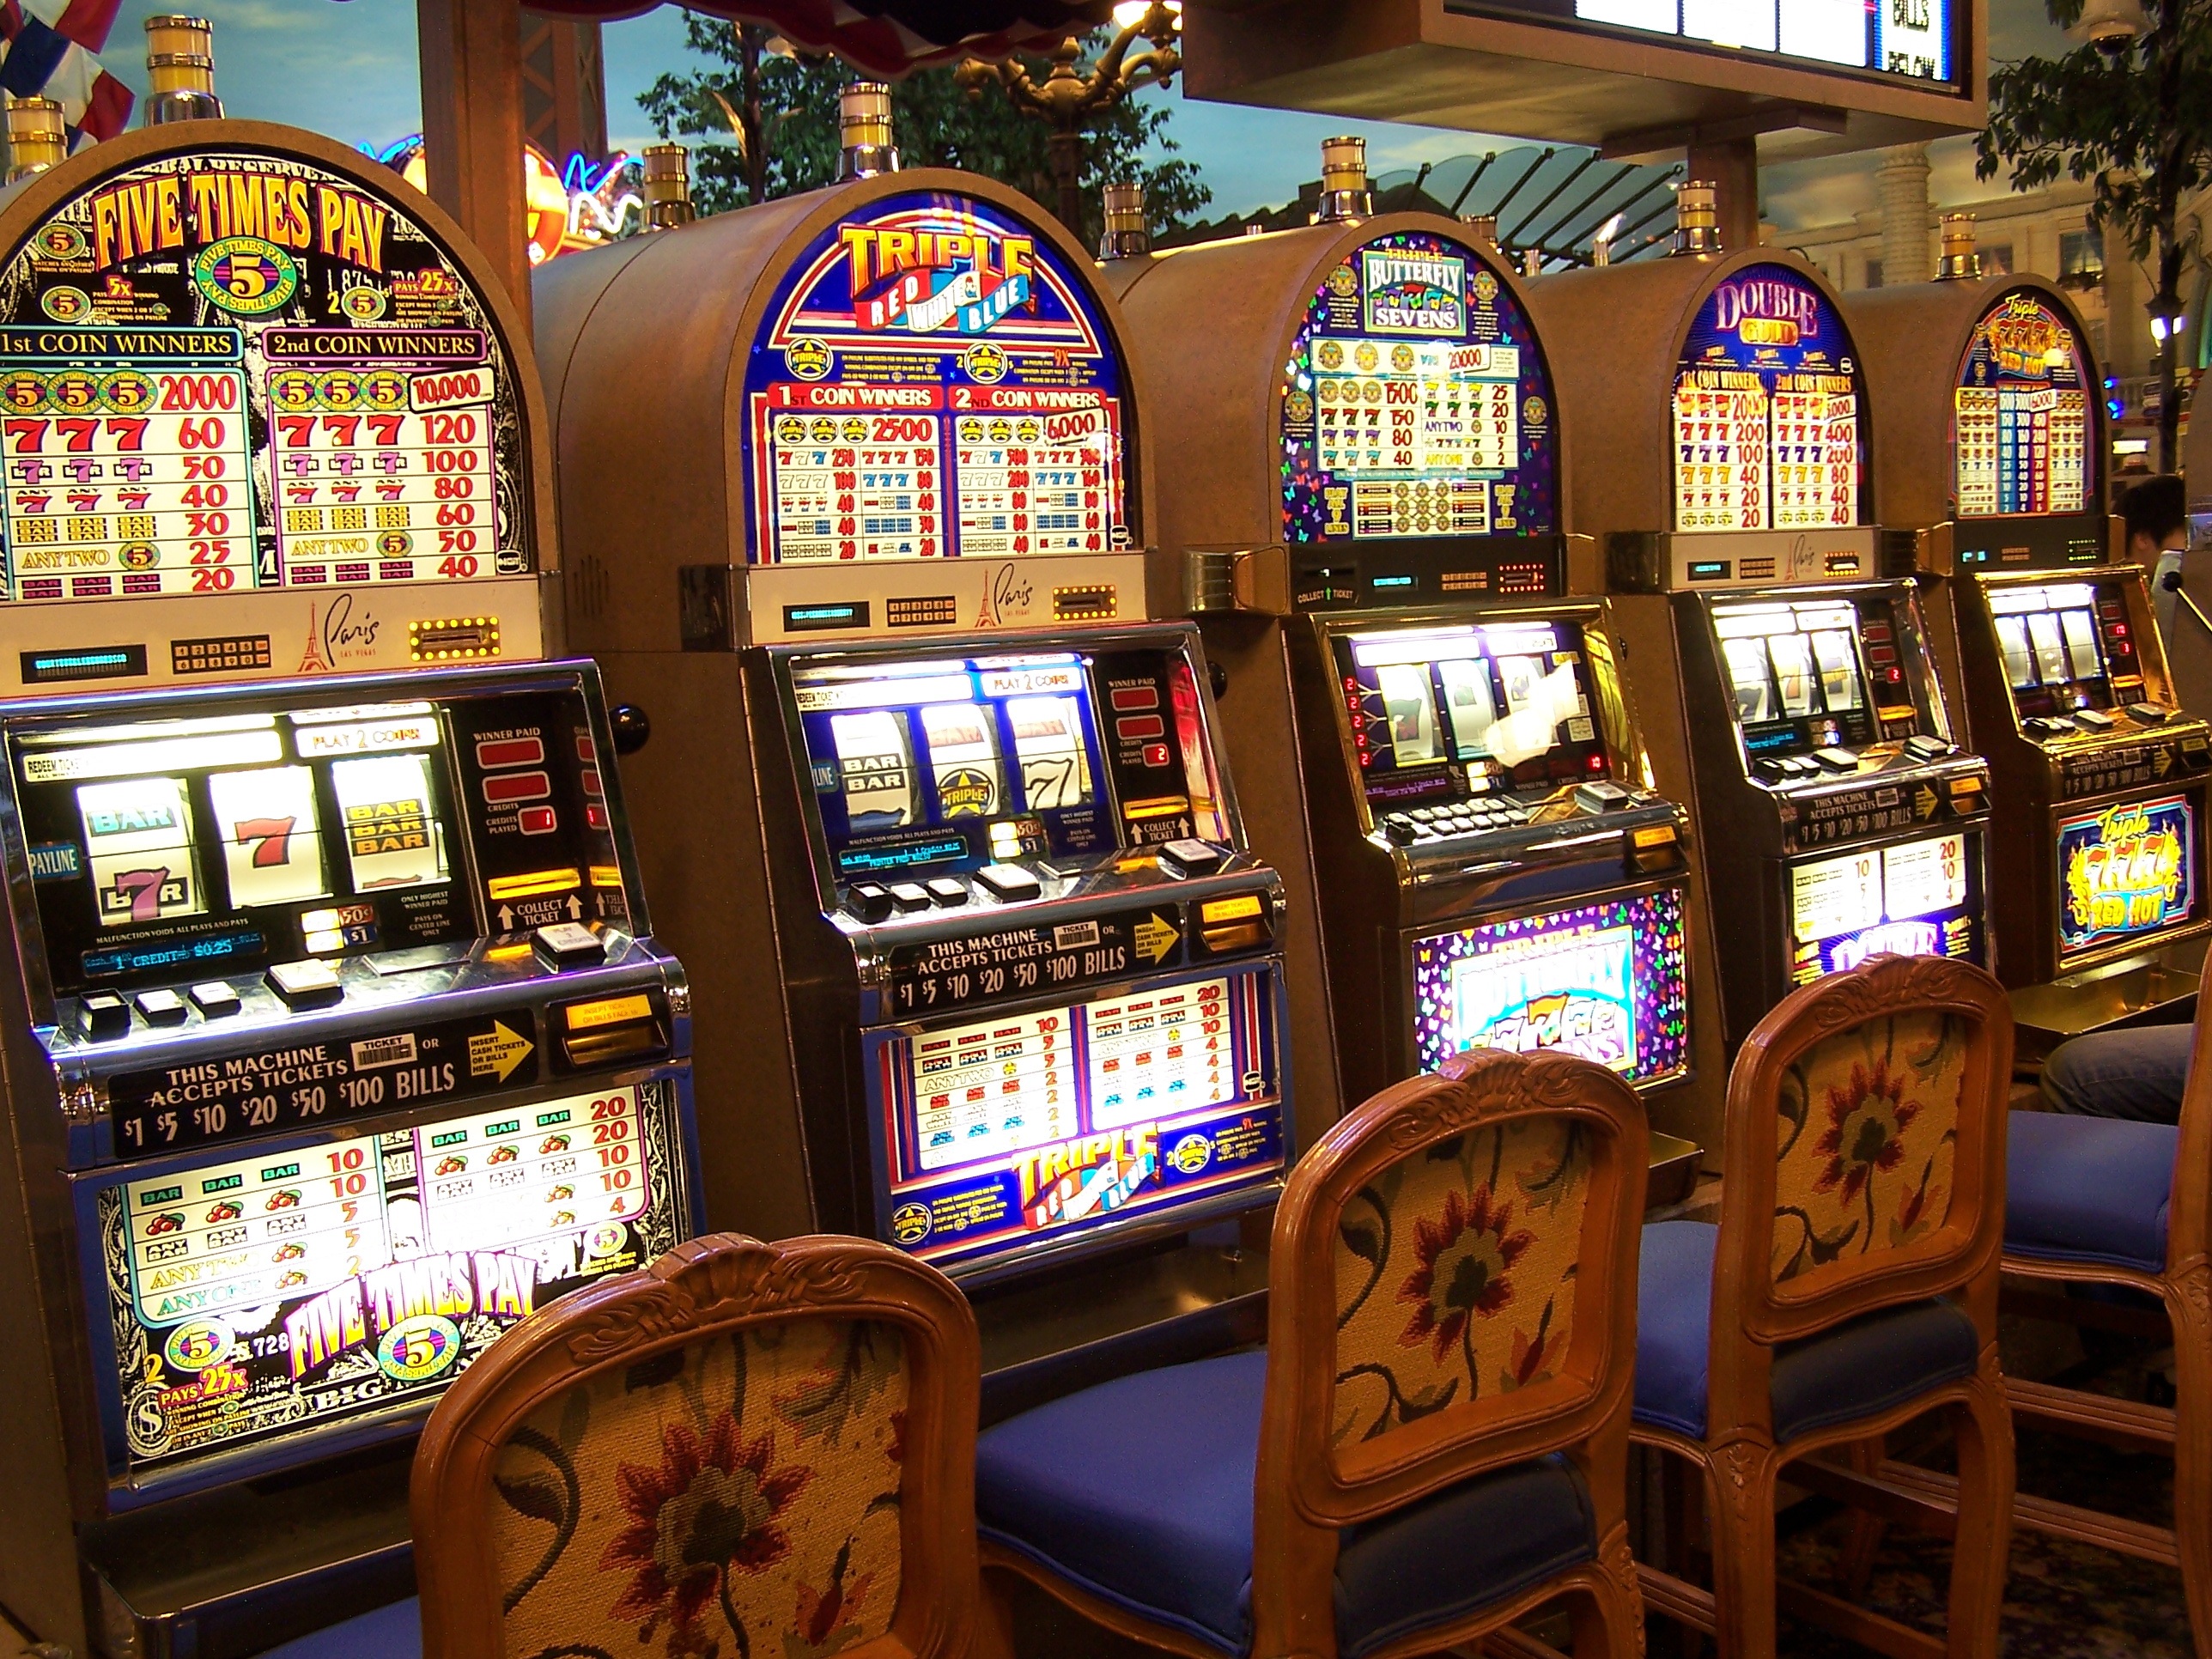
building, machine, slot machine, las, vegas, casino, gambling, entertainment